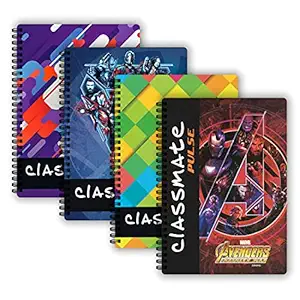
Classmate Pulse 1 Subject Notebook - 240mm x 180mm
Category: OfficeProducts
Price: 300 (list price: 300)
Rating: 4.2 (419 ratings)
About this product: The cover design of the notebook is subject to change, it depends on stock availability|Single line notebook, 180 pages, spiral binding, soft cover, 240mm x180mm|Classmate uses eco friendly and elemental chlorine free paper|This notebook consists of papers